Koji Kanemoto

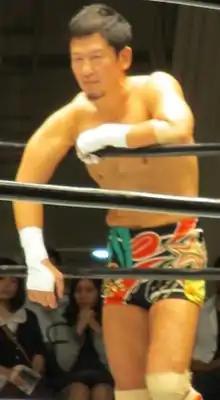
Kanemoto in September 2014

is a Japanese professional wrestler of Zainichi Korean descent. He has previously worked with New Japan Pro-Wrestling and All Japan Pro Wrestling. He is currently a freelancer.